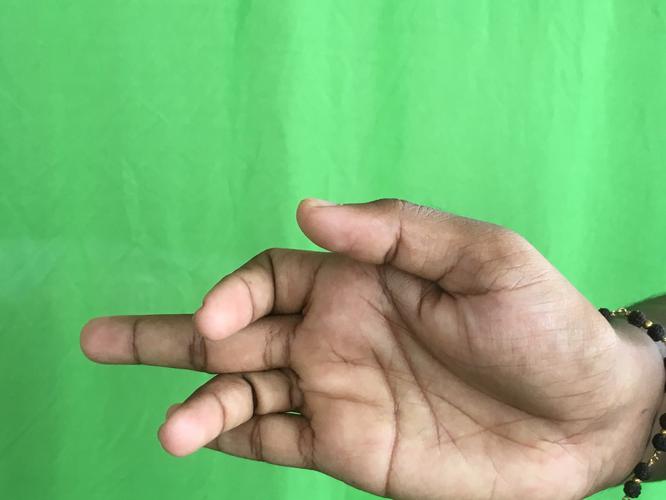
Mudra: Shukatundam
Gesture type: single_hand